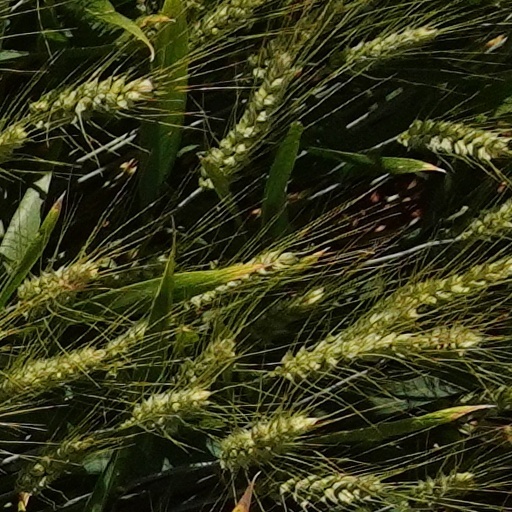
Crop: wheat